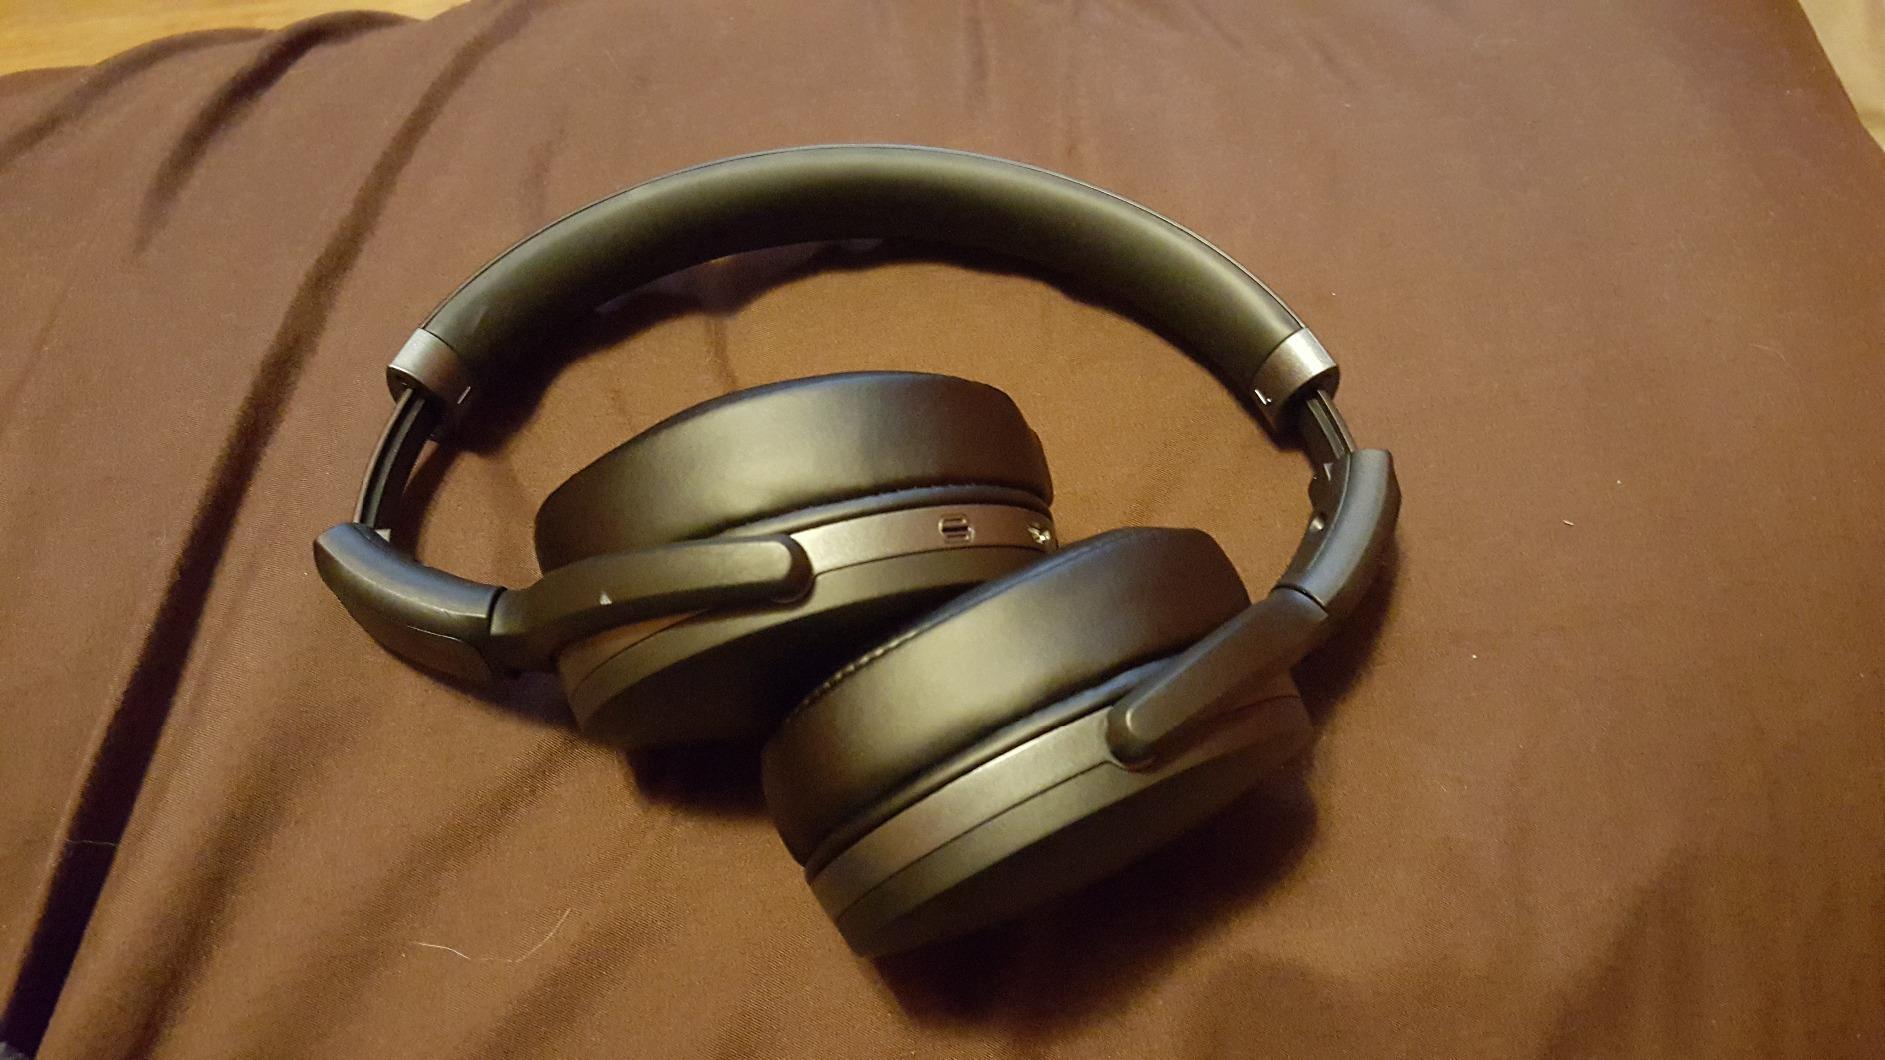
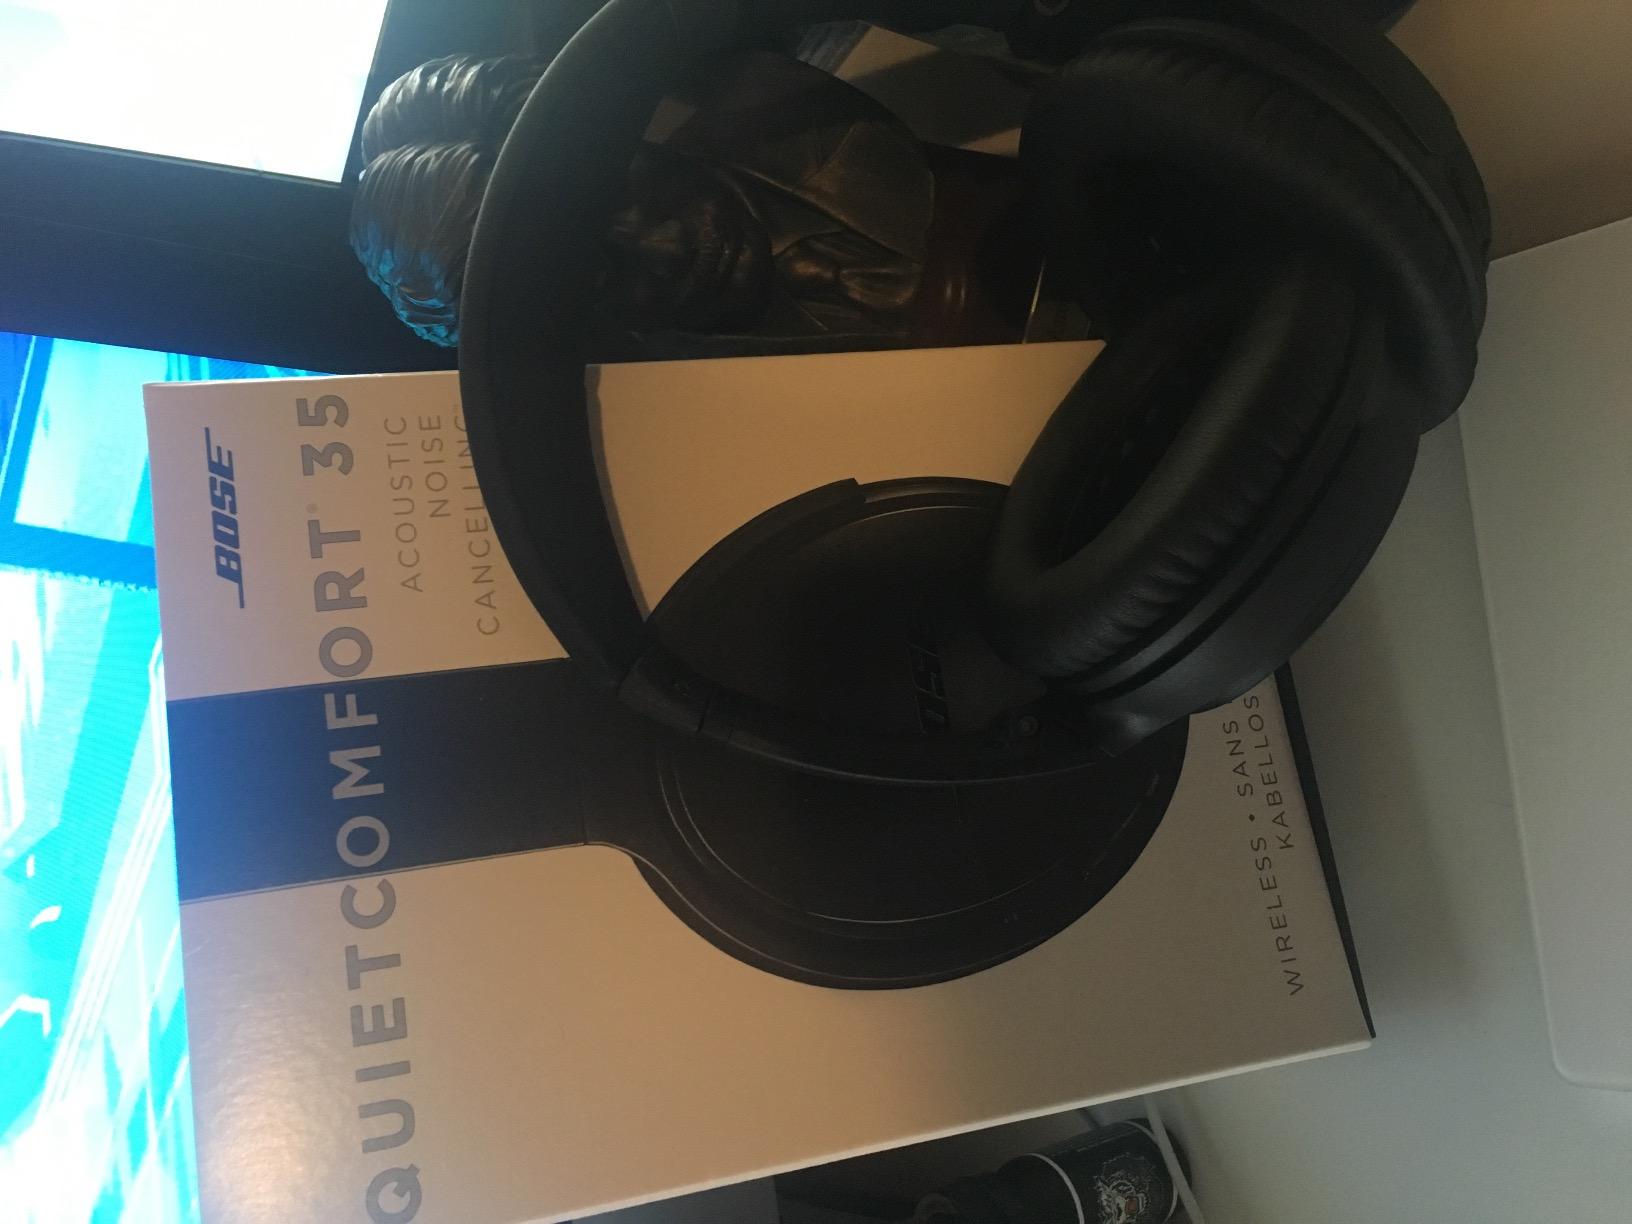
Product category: headphones
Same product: no